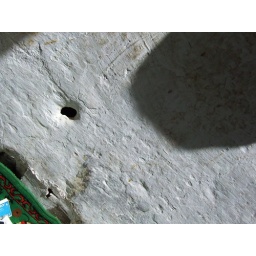
hole in the wall Tetouan market